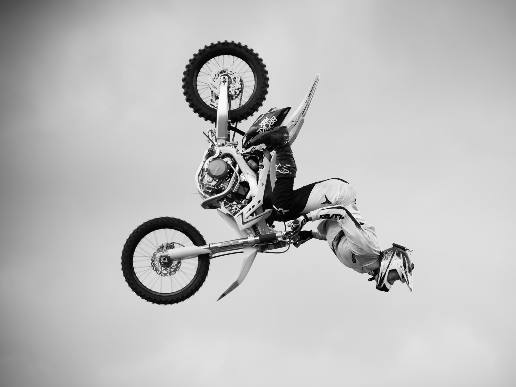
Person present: Yes